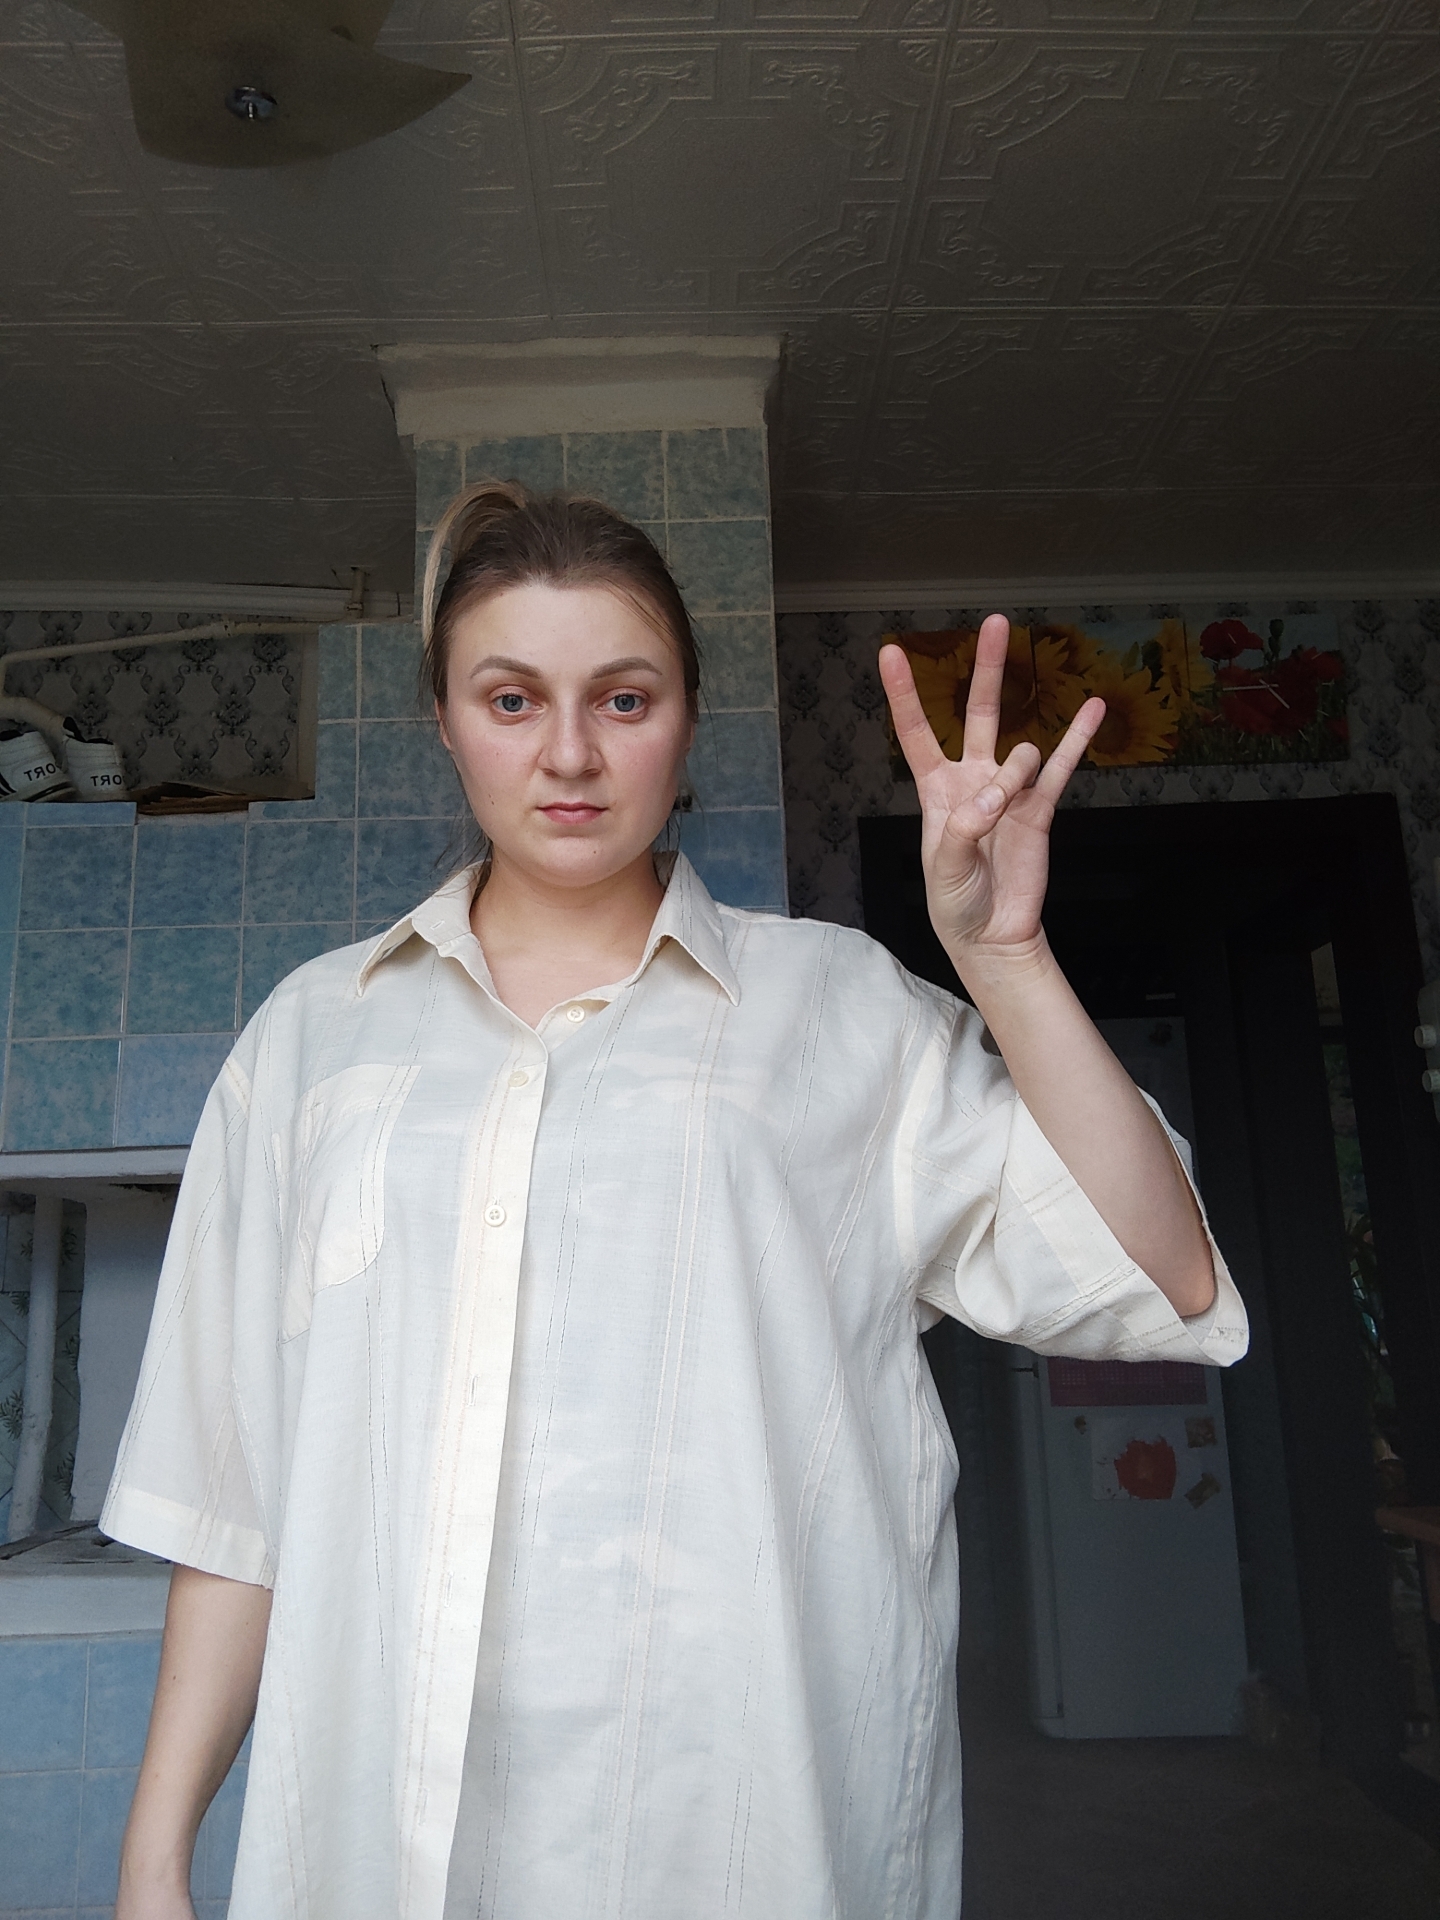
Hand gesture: three3